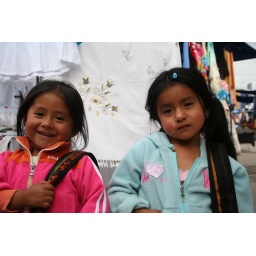
The young girls are already in business, selling embroidered white blouses.